Mario Clash

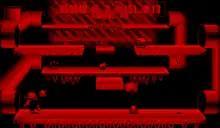
Gameplay screenshot

"Mario Clash" is a 3D reimagining of the original "Mario Bros." arcade game. The objective is to knock all the enemies off ledges. Players control Mario to complete this objective, who can travel in and out of the background by jumping forward or backward. Meanwhile, these enemies can travel between these two planes through different pipes. Each level has a different arrangement of pipes, platforms, and enemies. It has 99 levels, although the player can only choose to begin from one of the first forty of them. However, the game does not allow for the saving of progress through the games, or high scores, once the game is turned off.